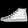
Label: Sneaker